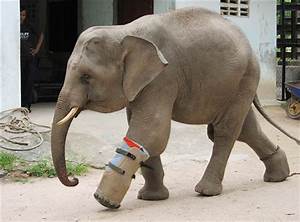
Label: elefante